Brigham House

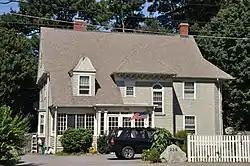

The Brigham House is a historic house at 235 Main Street in Waltham, Massachusetts. Built about 1893, it is an architecturally distinctive hybrid of Queen Anne, Shingle, and Colonial Revival styling. It was listed on the National Register of Historic Places in 1989.